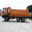
Label: truck